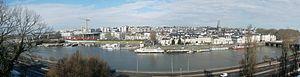
Composition de 4 photos du quartier de la Doutre à Angers, Maine-et-Loire, France.